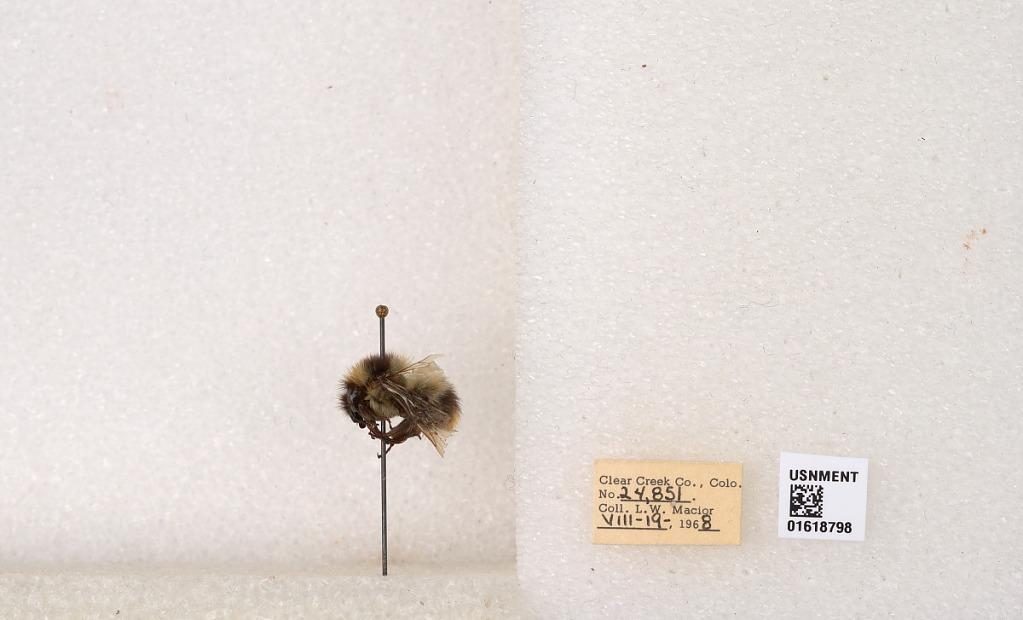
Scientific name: Bombus kirbyellus
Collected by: L. Macior
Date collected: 1968-8-19
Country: United States
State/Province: Colorado
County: Clear Creek
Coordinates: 39.6891, -105.644